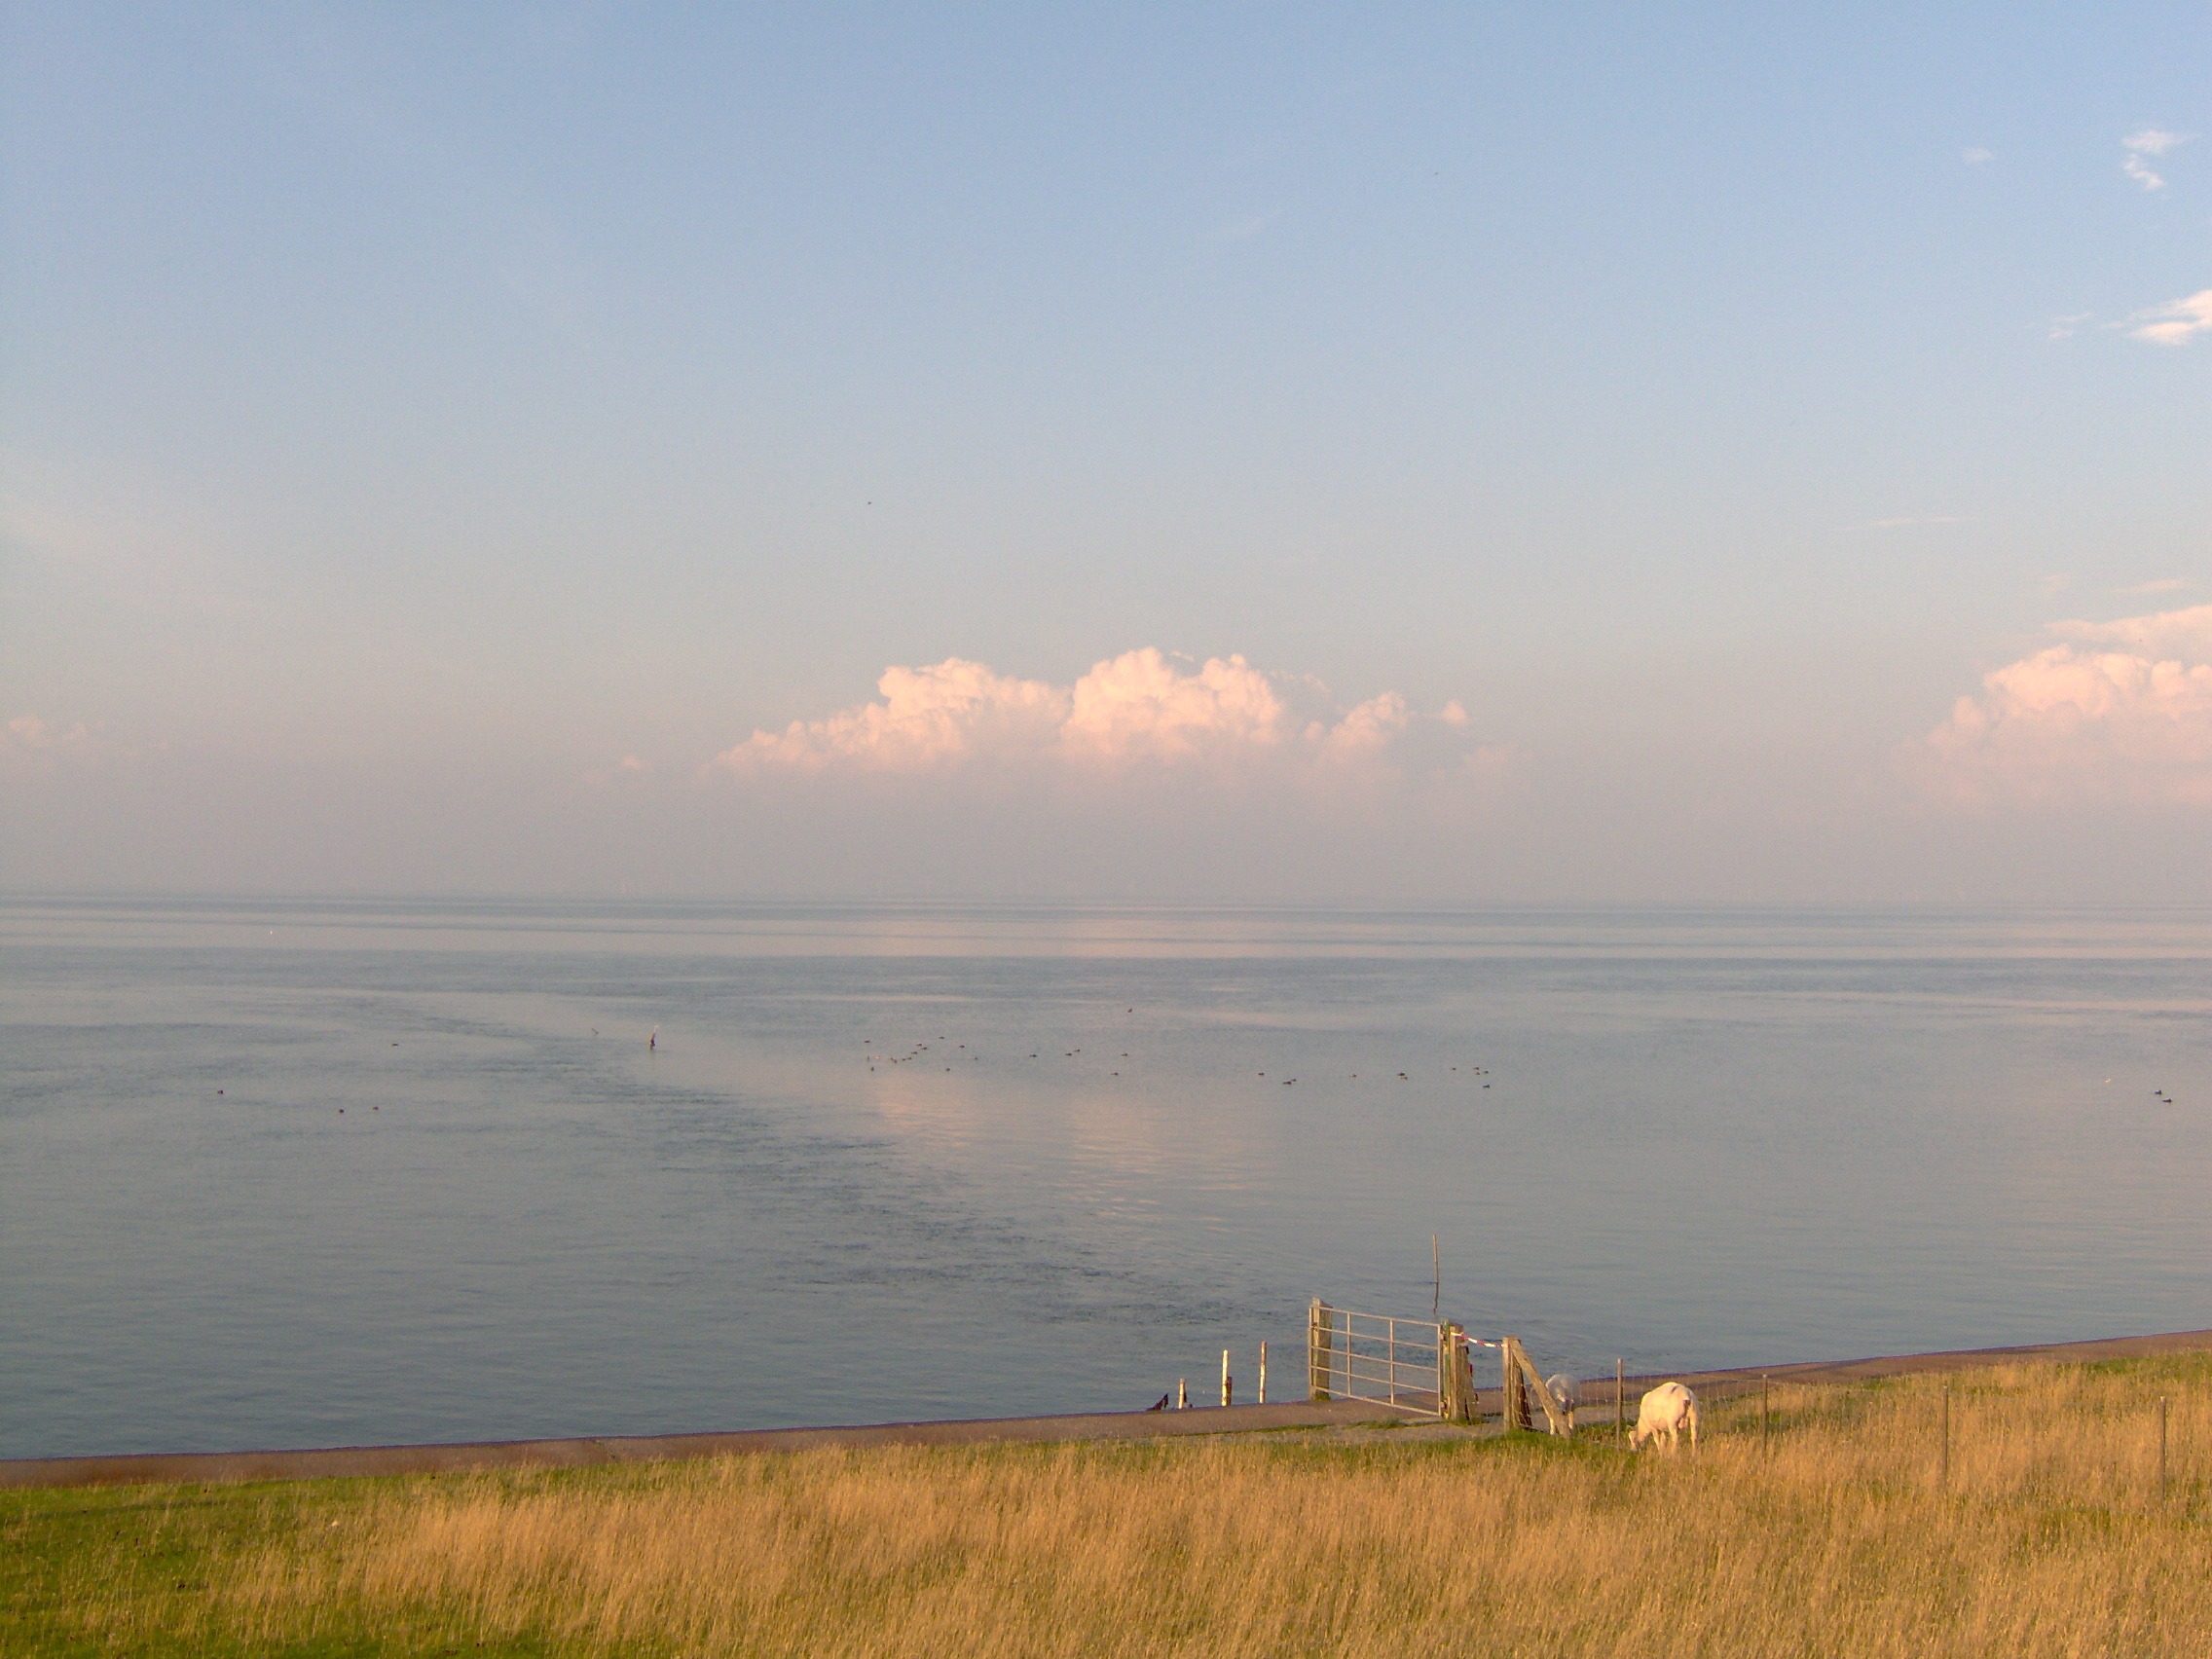
sea, coast, ocean, horizon, marsh, cloud, sunrise, morning, shore, lake, dawn, dusk, calm, bay, rest, reservoir, plain, wetland, quiet, loch, silent, north sea, abendstimmung, estuary, slack, dike, natural environment, atmospheric phenomenon, evening lull